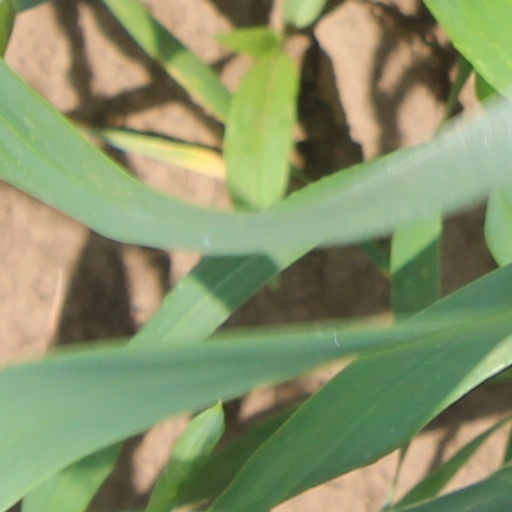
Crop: wheat